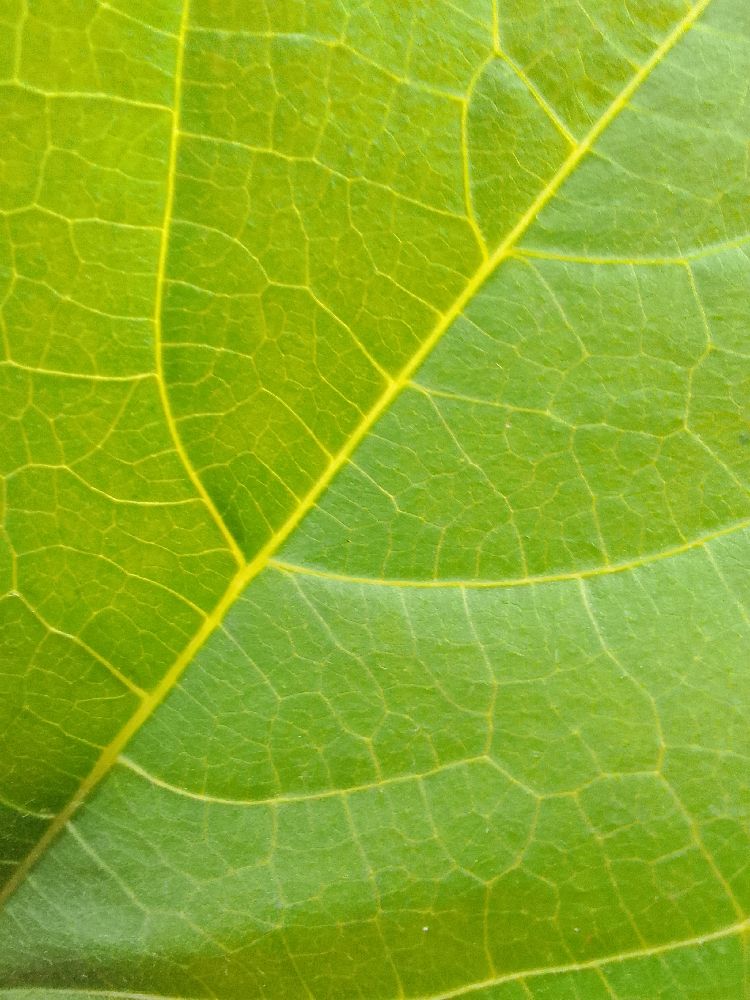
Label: healthy